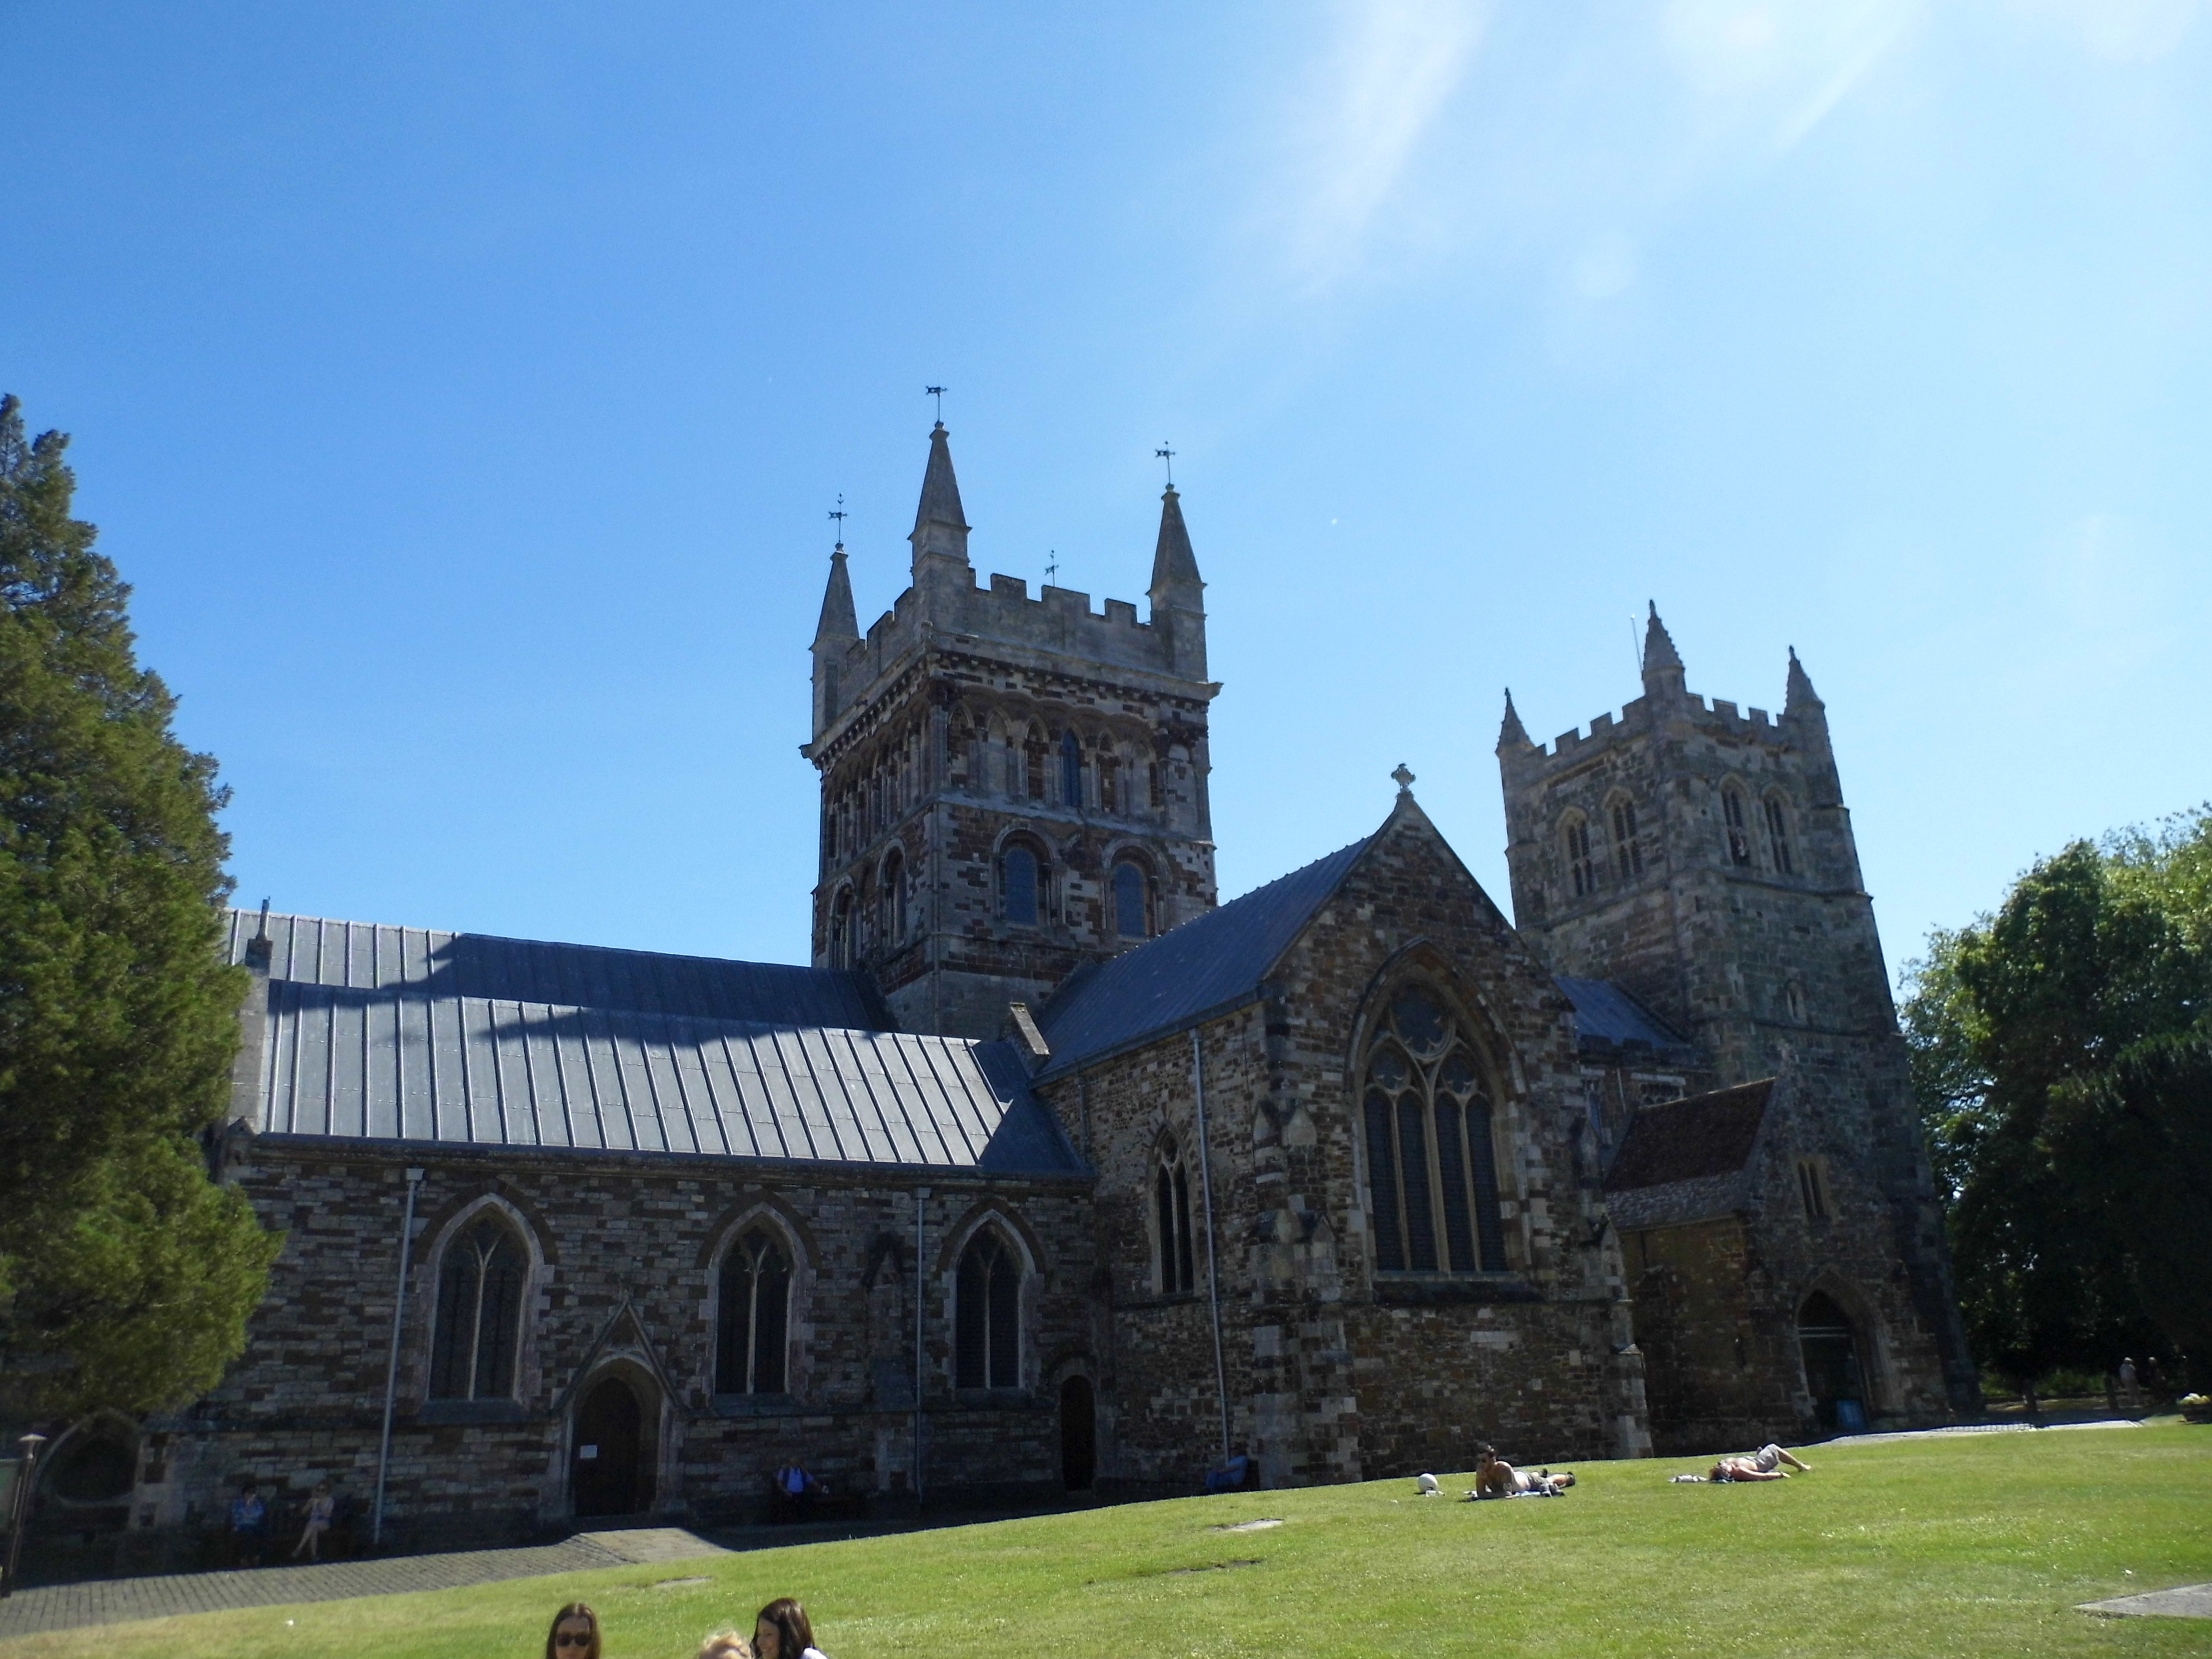
building, chateau, castle, church, cathedral, place of worship, monastery, abbey, estate, stately home